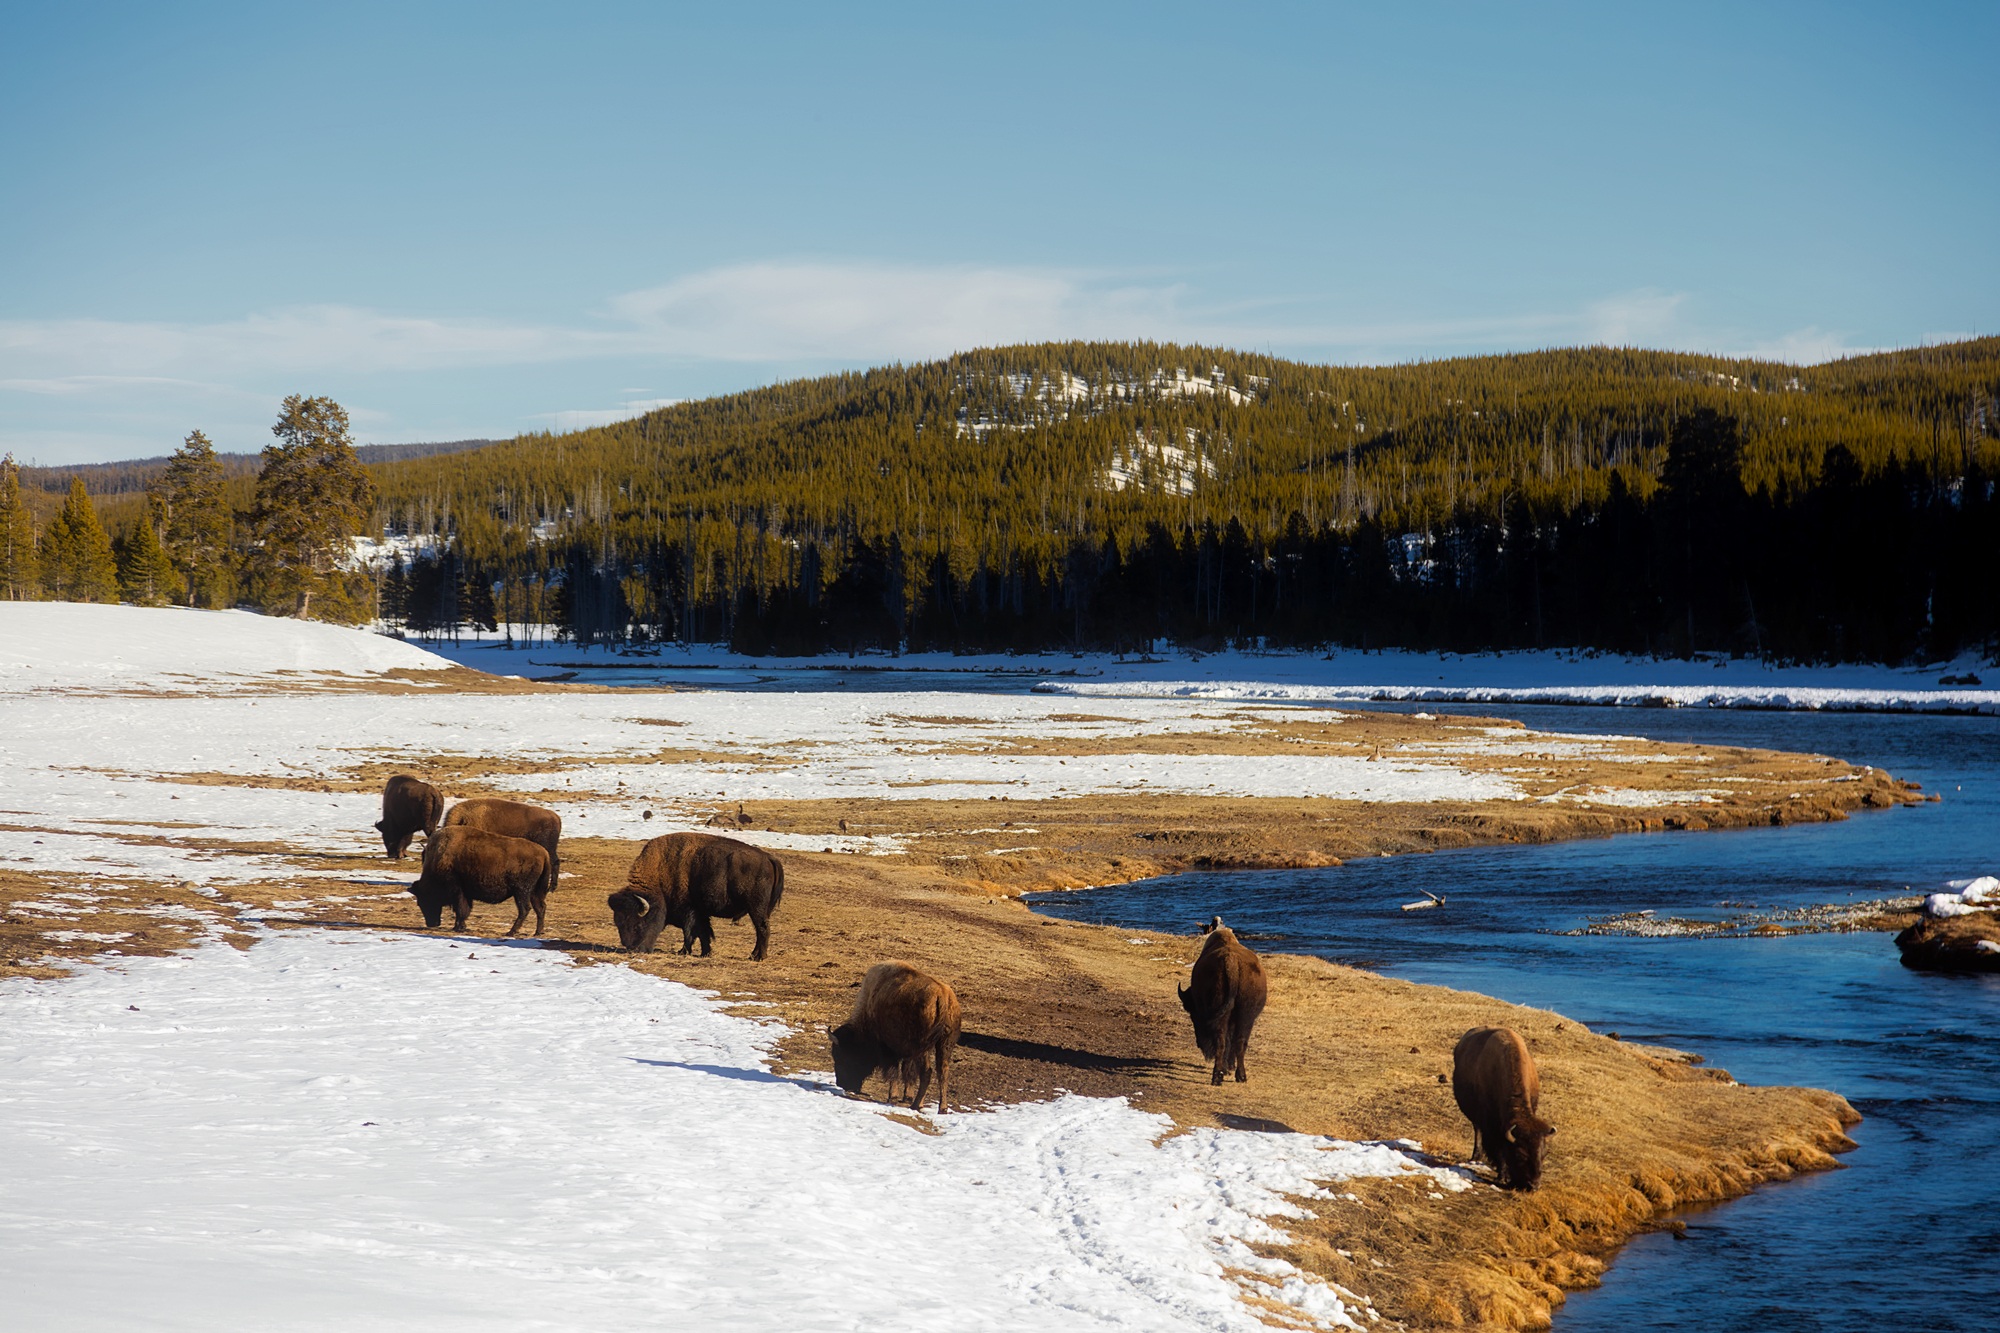
landscape, nature, forest, wilderness, mountain, snow, winter, field, meadow, countryside, lake, river, valley, country, travel, wildlife, stream, ice, rural, scenic, arctic, tourism, national park, season, yellowstone, trees, outdoors, woods, mountains, animals, bison, loch, wyoming, buffalo, tundra